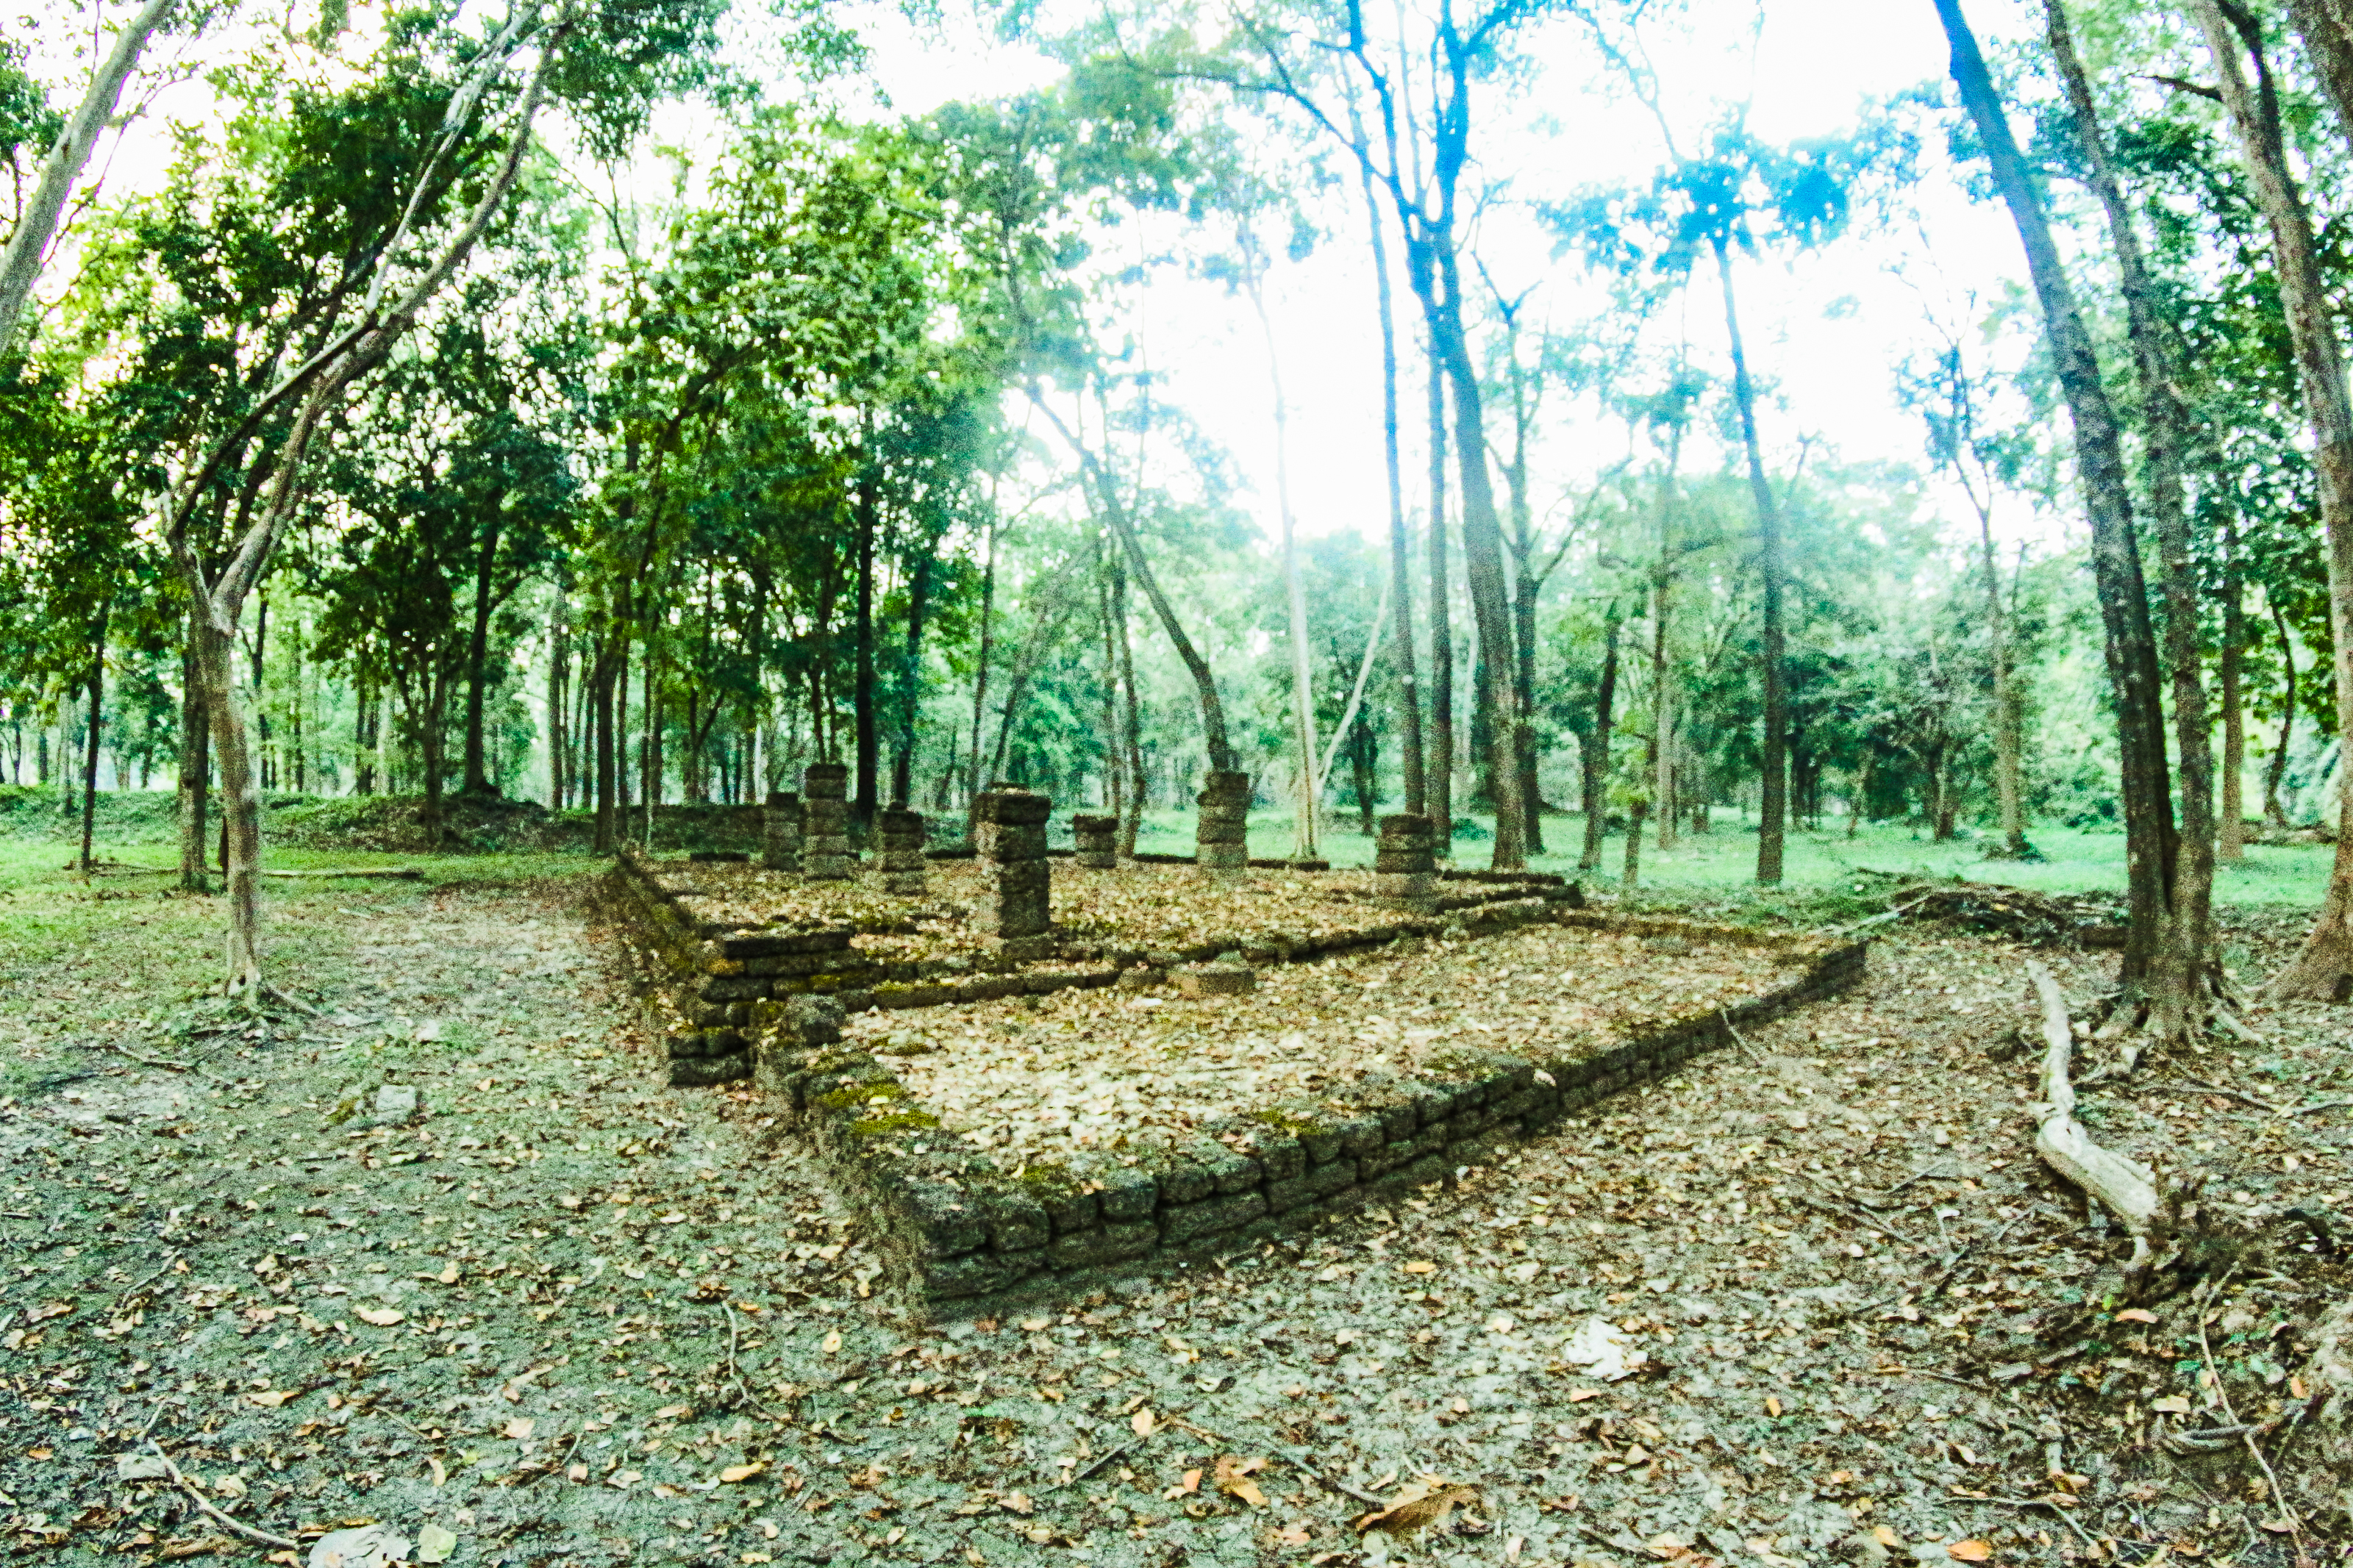
ancient, archeology, architecture, art, asia, blue, buddha, buddhism, buddhist, civilization, cultural, culture, destination, east, famous, heritage, historical, history, landmark, mahathat, meditation, old, pagoda, park, past, pillar, praying, religion, religious, ruin, sculpture, serene, siam, site, sky, southeast, spirituality, statue, stone, sukhothai, symbols, symmetry, temple, thai, thailand, tourist, unesco, wat, worship, tree, woodland, nature, forest, natural environment, natural landscape, nature reserve, vegetation, biome, grove, plant, woody plant, Northern hardwood forest, photography, temperate broadleaf and mixed forest, jungle, grass, leaf, old growth forest, plant community, soil, fisheye lens, state park, wood, landscape, temperate coniferous forest, rainforest, trail